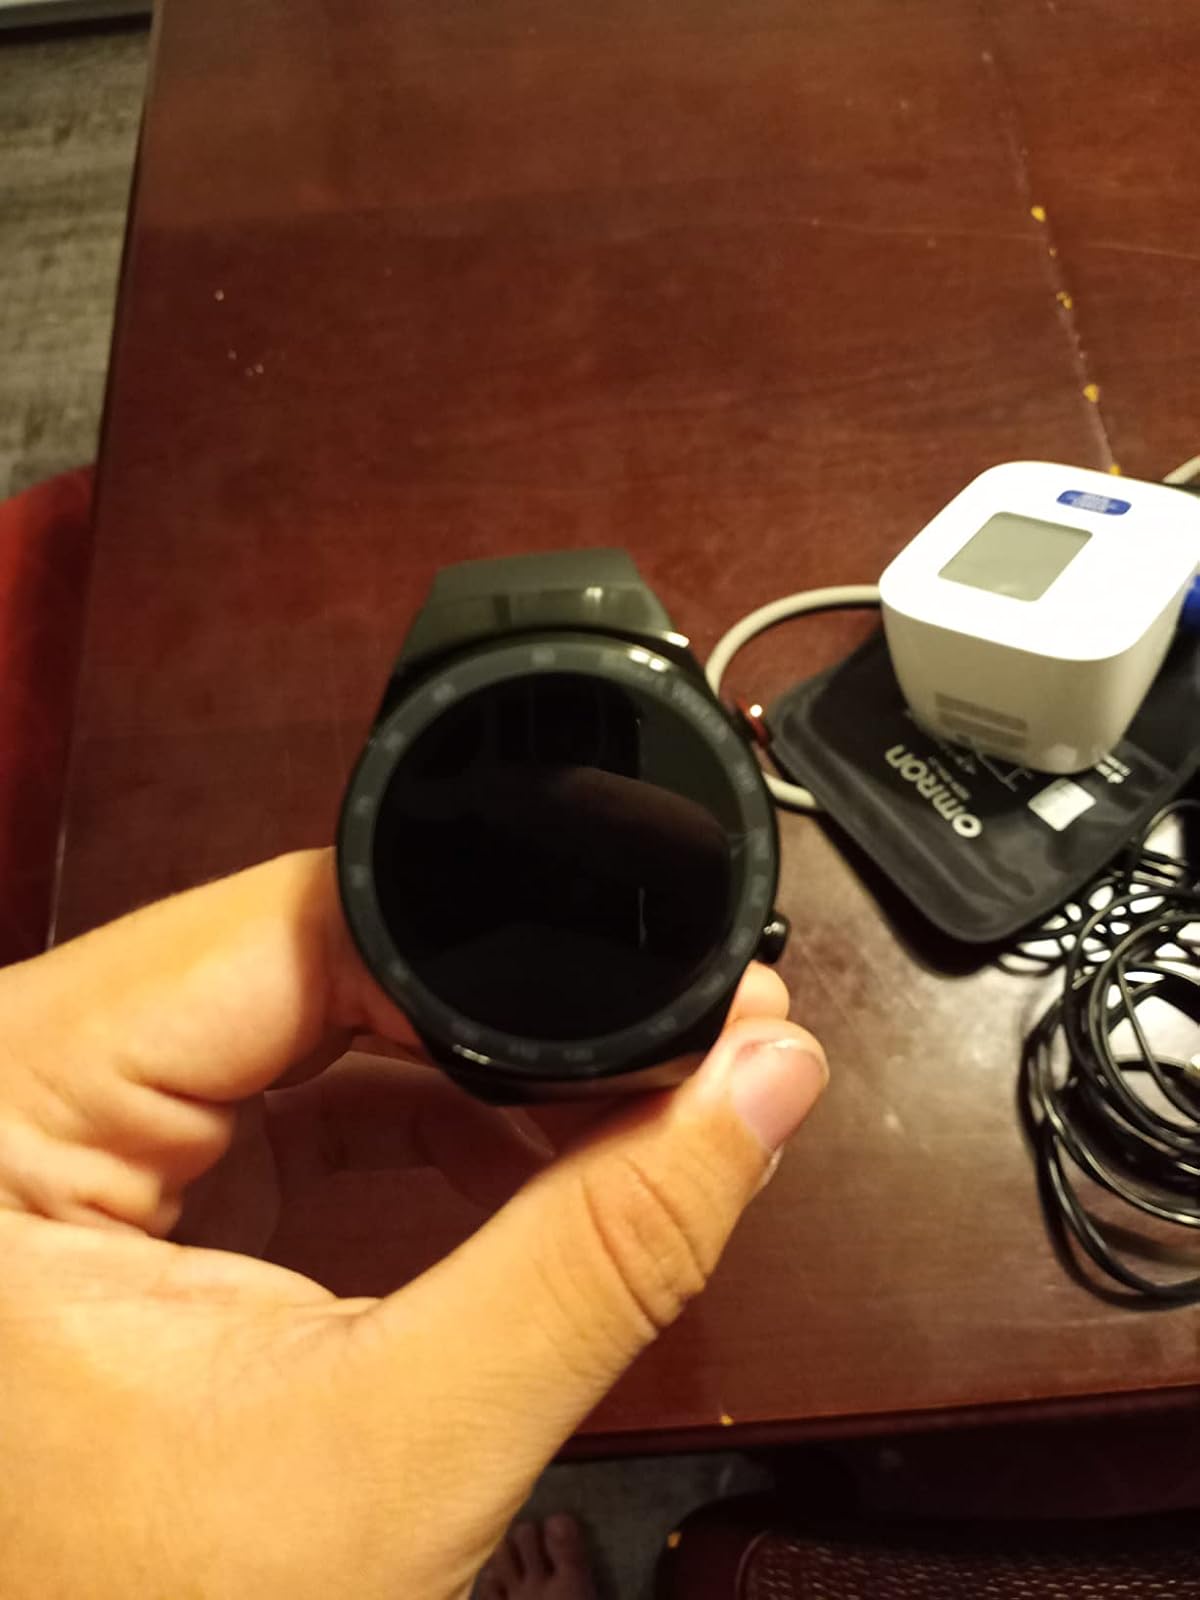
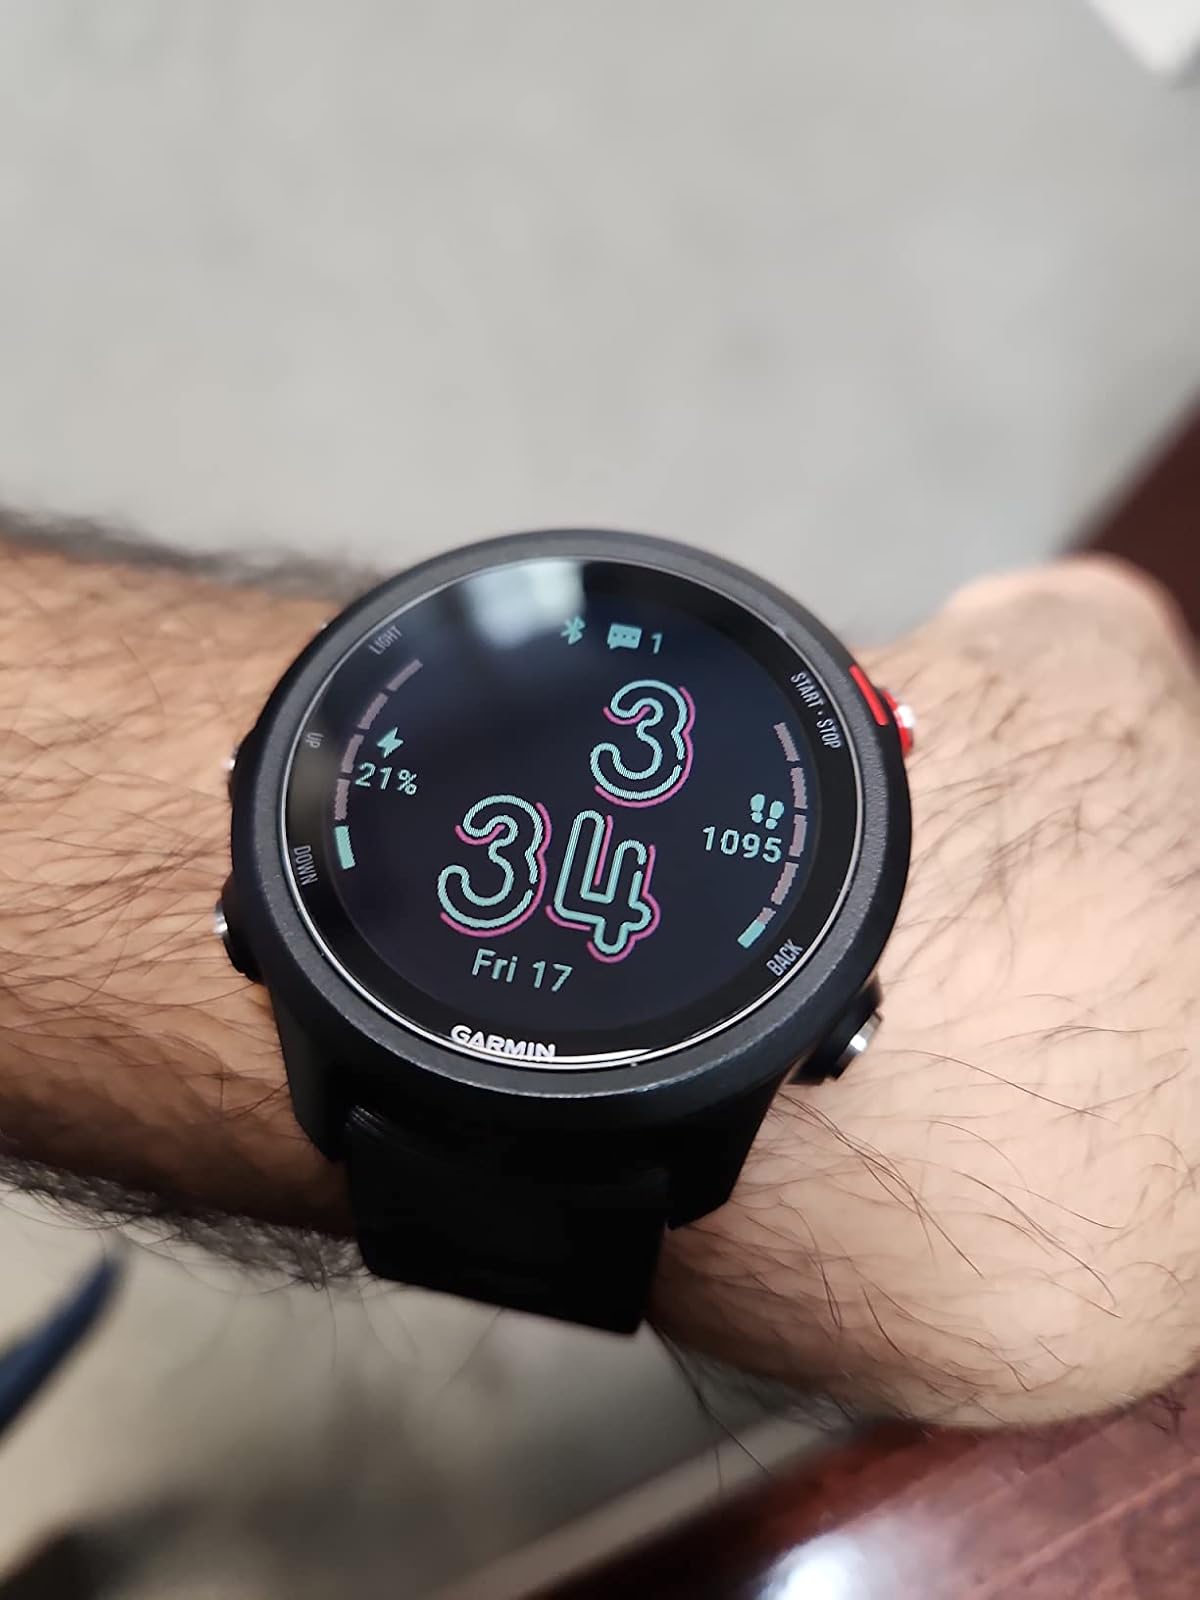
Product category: smartwatch
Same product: no